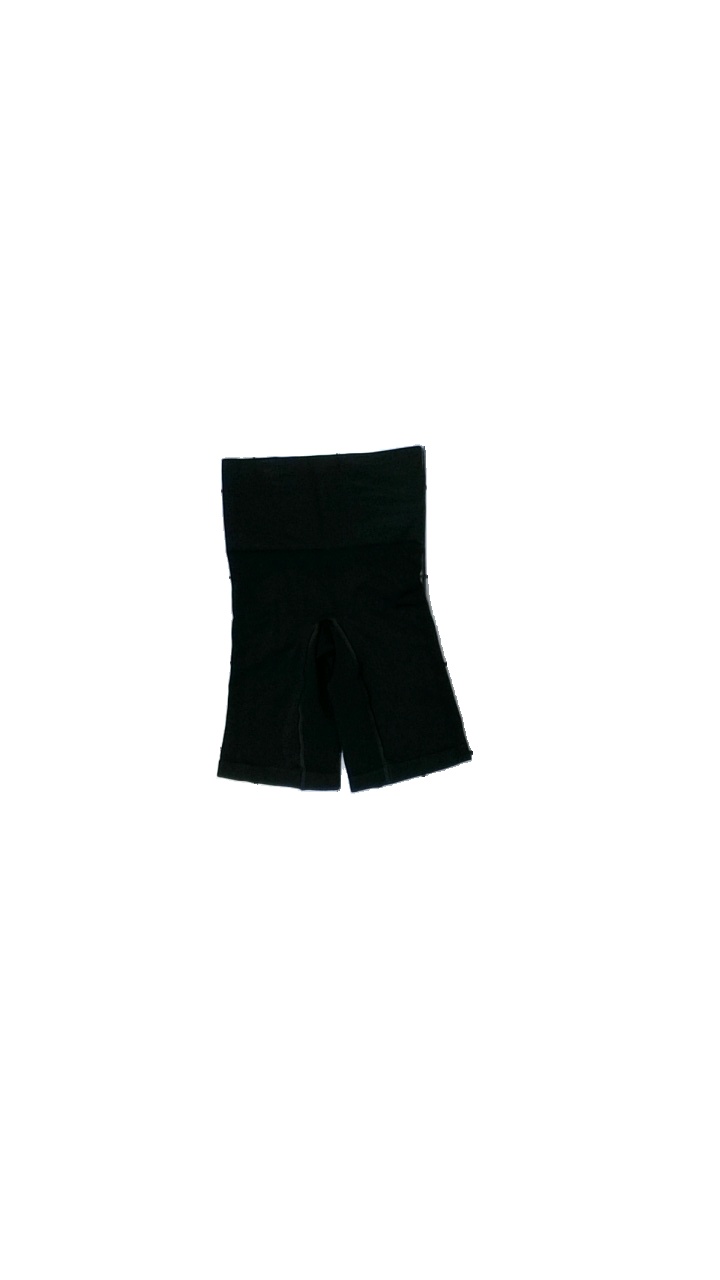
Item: Shorts (Ladies)
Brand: Missing
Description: svarta tränings shorts
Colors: Black
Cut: Regular
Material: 100% nylone
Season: All
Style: Sports
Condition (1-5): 5
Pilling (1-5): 5
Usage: Reuse
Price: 50-100